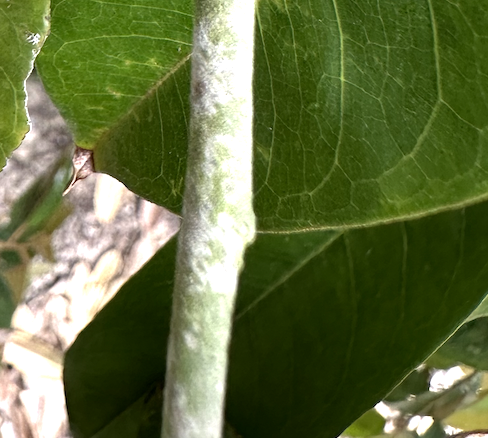
Label: pink_disease